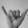
ASL letter: Y